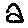
Label: 2